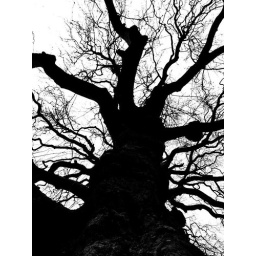
This isn't just any old tree.It's the Mottisfont Plane tree, planted in late 18C andnow the largest plane tree in the UK.